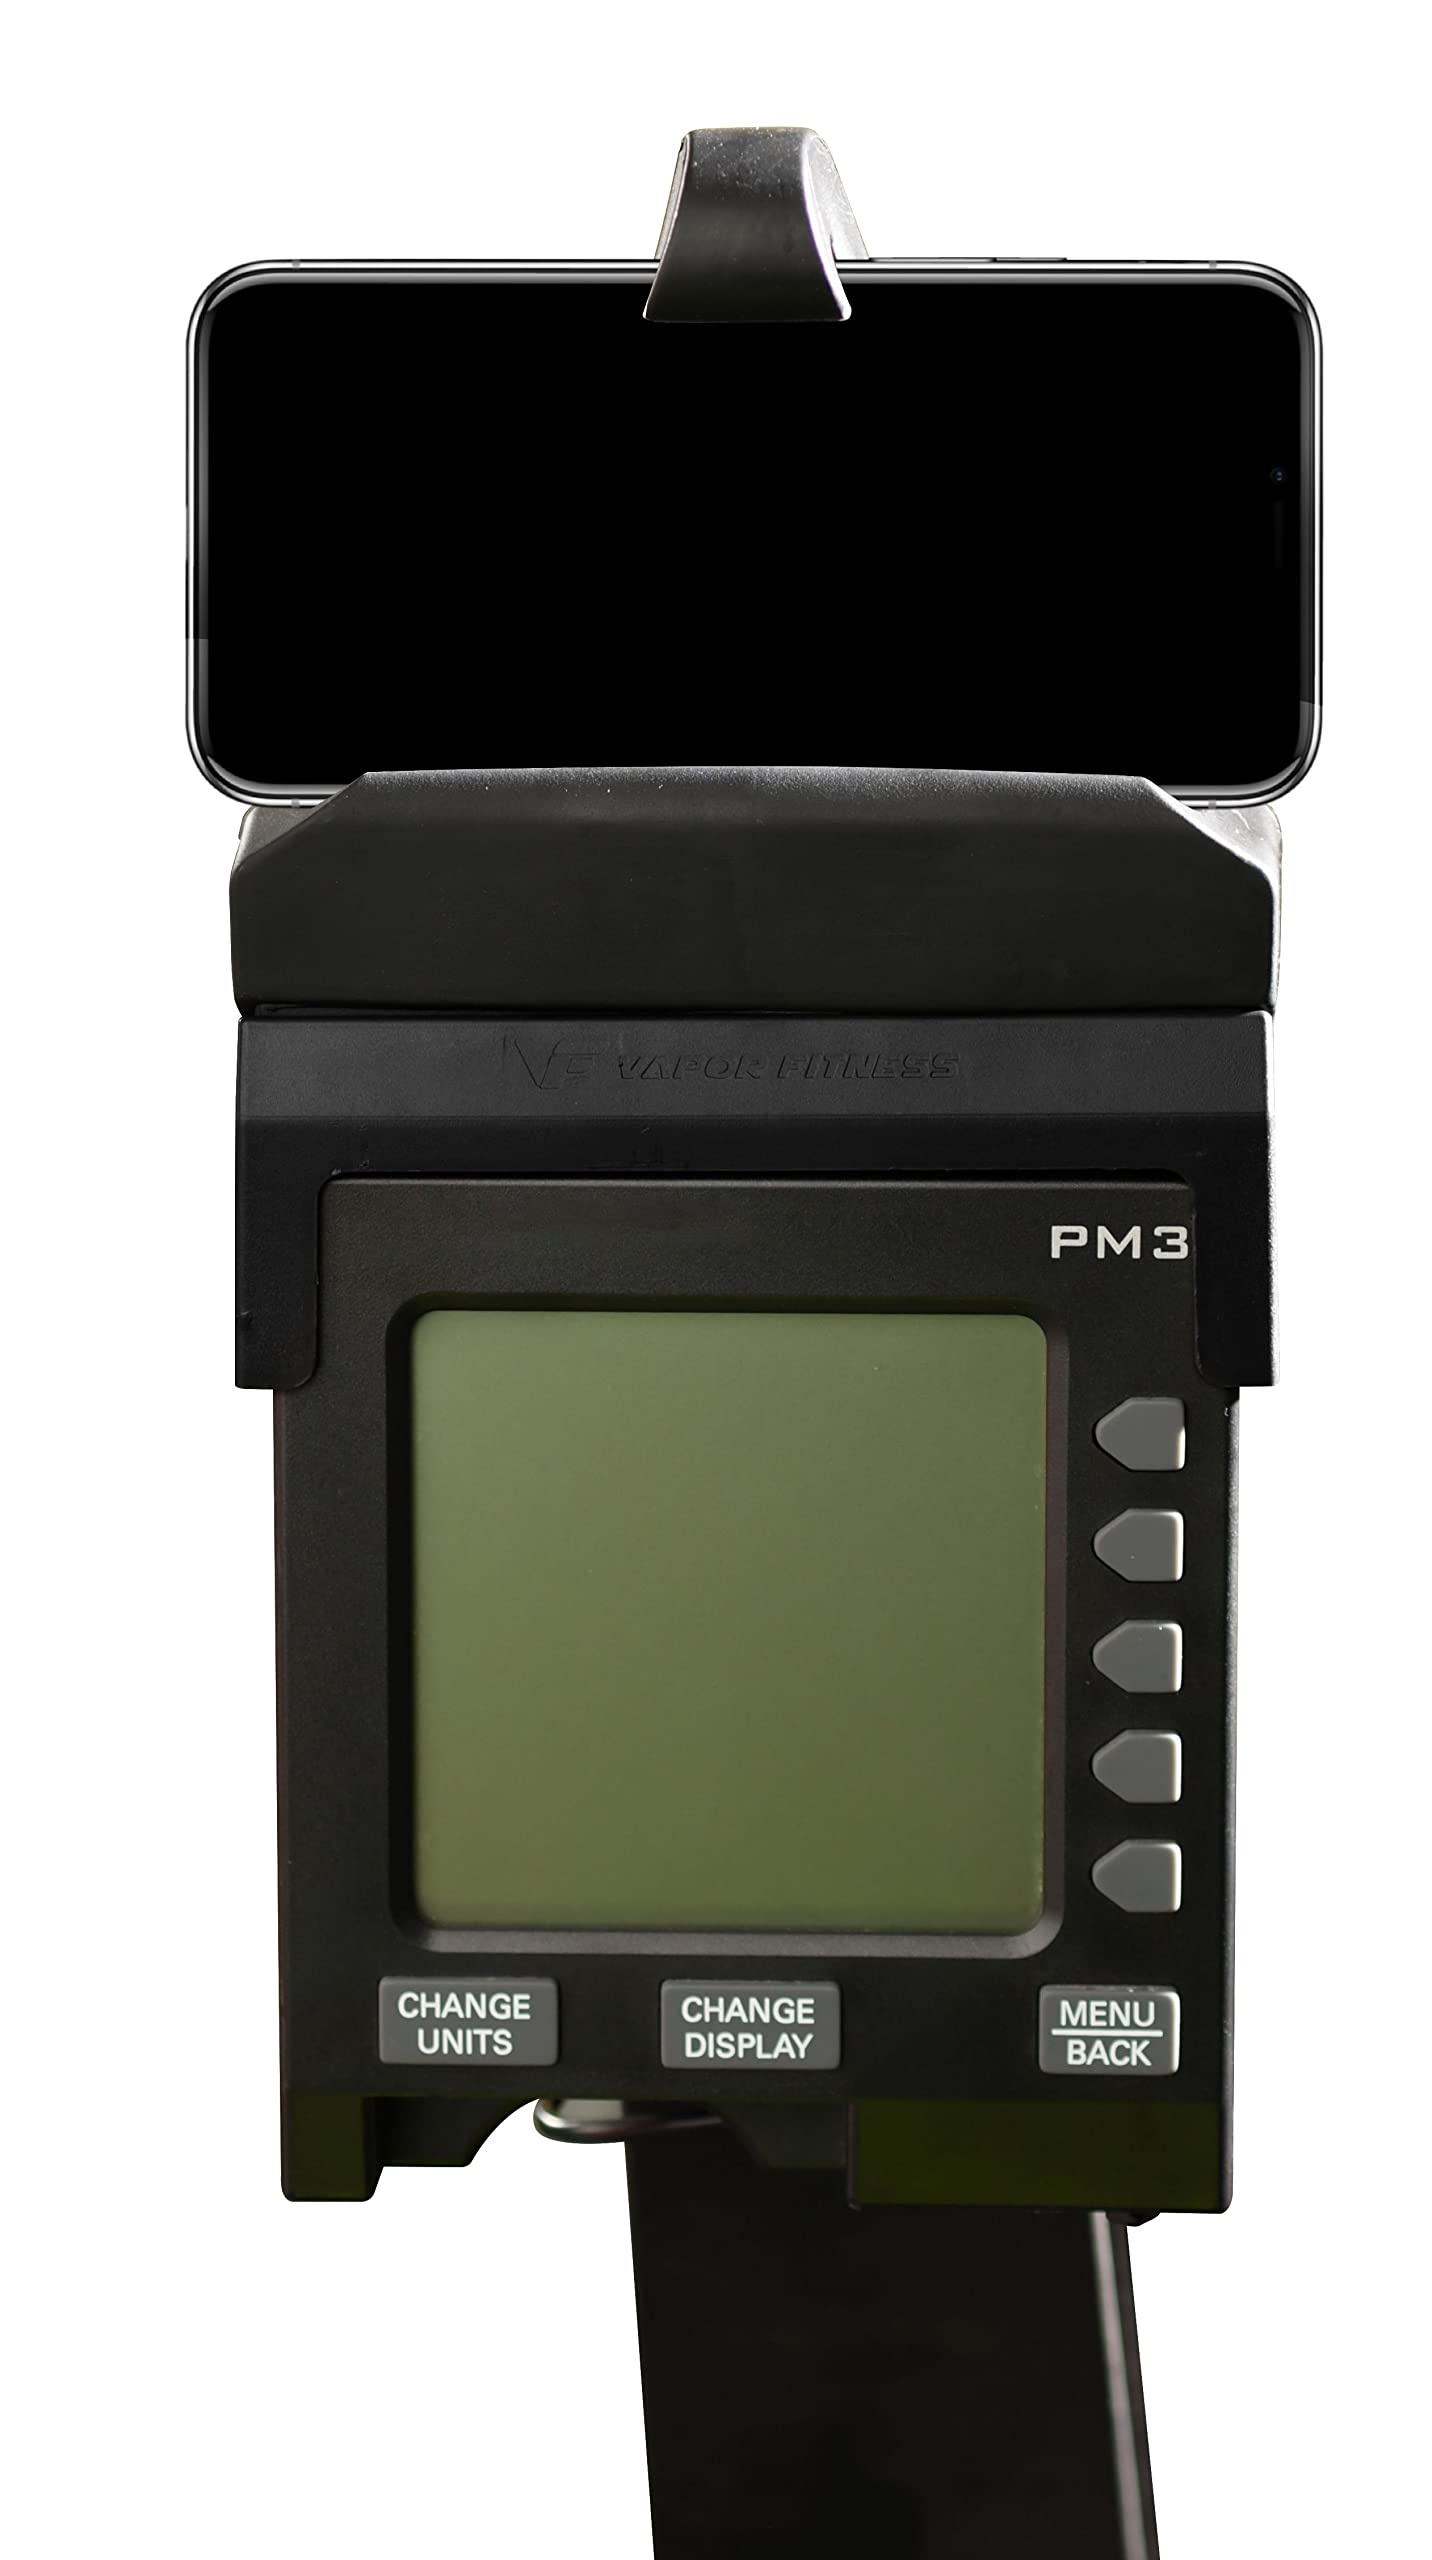
Smartphone Cradle Designed for Concept 2 Rowing Machine PM3 Monitor, PM4 Monitor, Silicone Phone Holder with Adapter Compatible with Concept2 Pm3 and Pm4 Monitors…
Brand: AusPower Australia
Smartphone Cradle Designed for Concept 2 Rowing Machine PM3 Monitor, PM4 Monitor, Silicone Phone Holder with Adapter Compatible with Concept2 Pm3 and Pm4 Monitors… Compatibility The adapter is specifically designed for the Concept 2 Rowing Machine PM3 and PM4 monitors. This product is not compatible with the PM5 monitor. Check out our awesome video to see more on the compatibility and use! Ease of Use Te flexible hook-like shape allows for tight hold of most smartphones. The product measures 5" x 3.75" x 2.75" and has a built in bridge to prevent the buttons from being pressed down. There’s no need to remove your protective case before using. Silicone Design The tight grip on phone holder is designed to hold it in place without worry of it slipping out during your rowing session. Make your workouts more enjoyable by watching your favorite shows while you row. Read more Making Your Workouts More Enjoyable! With the Adapter + Phone Holder for PM3 and PM4 models, you can enhance your workout by attaching your smartphone just above the monitor for perfect viewing. Watch anything from tutorials to get inspired, music videos to keep you motivated or your favorite guilty pleasure! Get Vapor Fit with the newest addition to the VF collection! Read more Why is Silicone the Best Choice for Our Phone Holder? Durable Material Silicone is highly durable and retains its shape and flexibility in extreme conditions, making it a particularly reliable material for use in critical applications. Recyclable Can be recycled multiple times without losing much of its structural integrity. A great plastic alternative! Easy to Clean Silicone rubber can withstand high temperatures, harsh chemicals, and radiation exposure required with FDA regulated sterilization methods, making it a useful medical-grade material. Get away yucky germs! Flexible and Secure Ability to stretch or bend to be compatible with other products and have a grip to hold securely in place. Read more Read more Product Features Compatible With Pm3 Monitors And Pm4 Monitors Of The Concept 2 Rower: Includes adapter for the PM3 and PM4 Monitors and a silicone phone cradle. The adapter will fit directly on top of the monitor and the phone cradle on top of the adapter. The adapter is made of strong ABS to keep the phone holder steady while rowing. Patent Pending Design: The ribs in the phone holder are designed to support the device and prevent the power and volume buttons from being pressed. This is THE product thats been missing from your workout! Make your workouts more enjoyable by watching videos on your smartphone while you row. This product is compatible with the Concept 2 Rowing Machine PM3 and PM4 monitors. Silicone Quality Material (Phone Holder Portion Only): As one of the best alternatives to plastic, the phone holder is made out of silicone which is highly durable, flexible, easy to clean, and recyclable. Easy To Use: Flexible hook-like shape allows for tight hold of most smartphones. The product measures 5" x 3.75" x 2.75" and has a built-in bridge to prevent the buttons from being pressed down while in place. No need to remove your protective case before using. This product is NOT designed for the PM5 monitor.
Category: Sporting Goods > Fitness & General Exercise Equipment > Cardio > Cardio Machine Accessories & Parts > Rowing Machine Accessories & Parts > Rowing Machine Tablet Holders